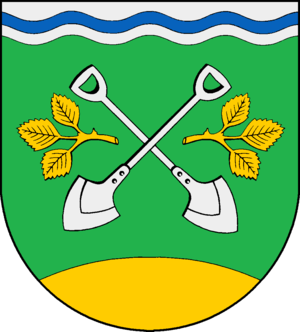
Westermoor est une commune allemande du Schleswig-Holstein, située dans l'arrondissement de Steinburg, à sept kilomètres à l'est de la ville d'Itzehoe. Westermoor est l'une des onze communes de l'Amt Breitenburg dont le siège est à Breitenburg.